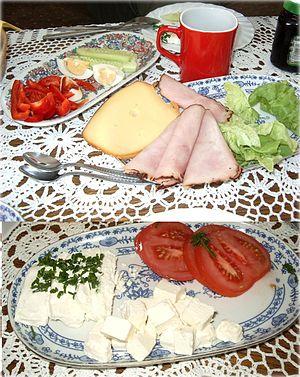
petit déjeuner polonais (exemple)
La cuisine polonaise, [pɔlska 'kuxɲa] est un style de cuisine et de préparation des aliments très populaire en Pologne. La cuisine polonaise a évolué au cours des siècles pour devenir très éclectique en raison de l'histoire de la Pologne. Cette cuisine présente de nombreuses similitudes avec d'autres pays slaves, en particulier les cuisines tchèque et slovaque.